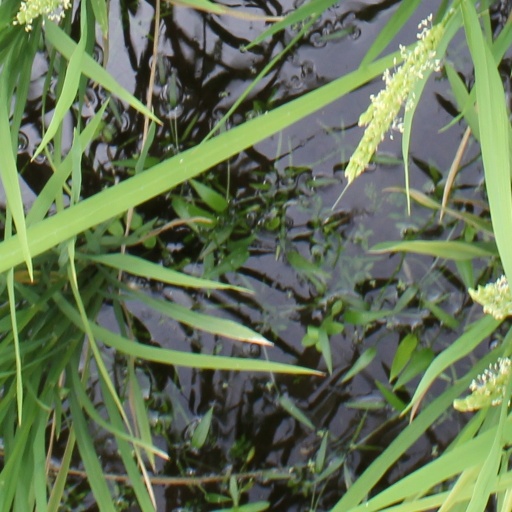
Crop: rice